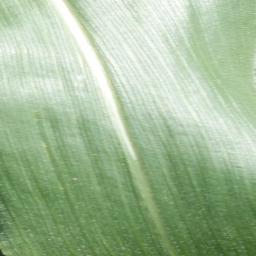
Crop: corn
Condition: (maize)_healthy